Baji Rout

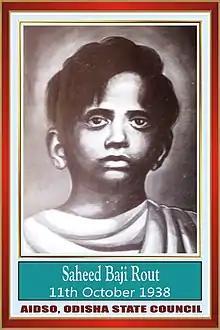
Portrait of Shaheed Baji Rout

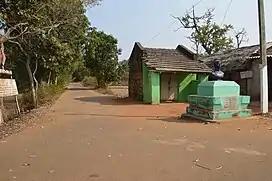
Baji Rout Junction

Baji Rout (5 October 1926 11 October 1938) ( Odia:‌ ସହିଦ୍ ବାଜି ରାଉତ) was an Indian boy best known for his role in the Indian independence movement. Rout, who worked as a boatman, was shot by the Indian Imperial Police when he refused to ferry them across the Brahmani River on the night of 11 October 1938 at Nilakanthapur Ghat, Bhuban, Dhenkanal district.